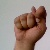
The image shows a hand gesture representing the letter 'T' in Indian Sign Language.